Discovery Expedition

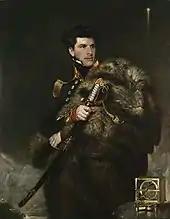
Sir James Clark Ross, discoverer of the Ross Sea, the Ross Ice Shelf and McMurdo Sound

Ross established the general geography of this region, and named many of its features; the Ross Sea, the Great Ice Barrier (later renamed the Ross Ice Shelf), Ross Island, Cape Adare, Victoria Land, McMurdo Sound, Cape Crozier and the twin volcanoes Mount Erebus and Mount Terror. He returned to the Barrier several times, hoping to penetrate it, but was unable to do so, achieving his Farthest South in a small Barrier inlet at 78°10′, in February 1842. Ross suspected that land lay to the east of the Barrier, but was unable to confirm this.